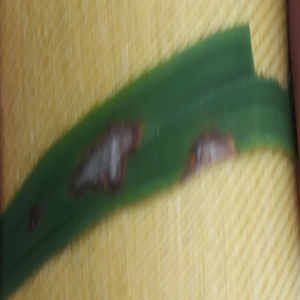
Disease: Blast